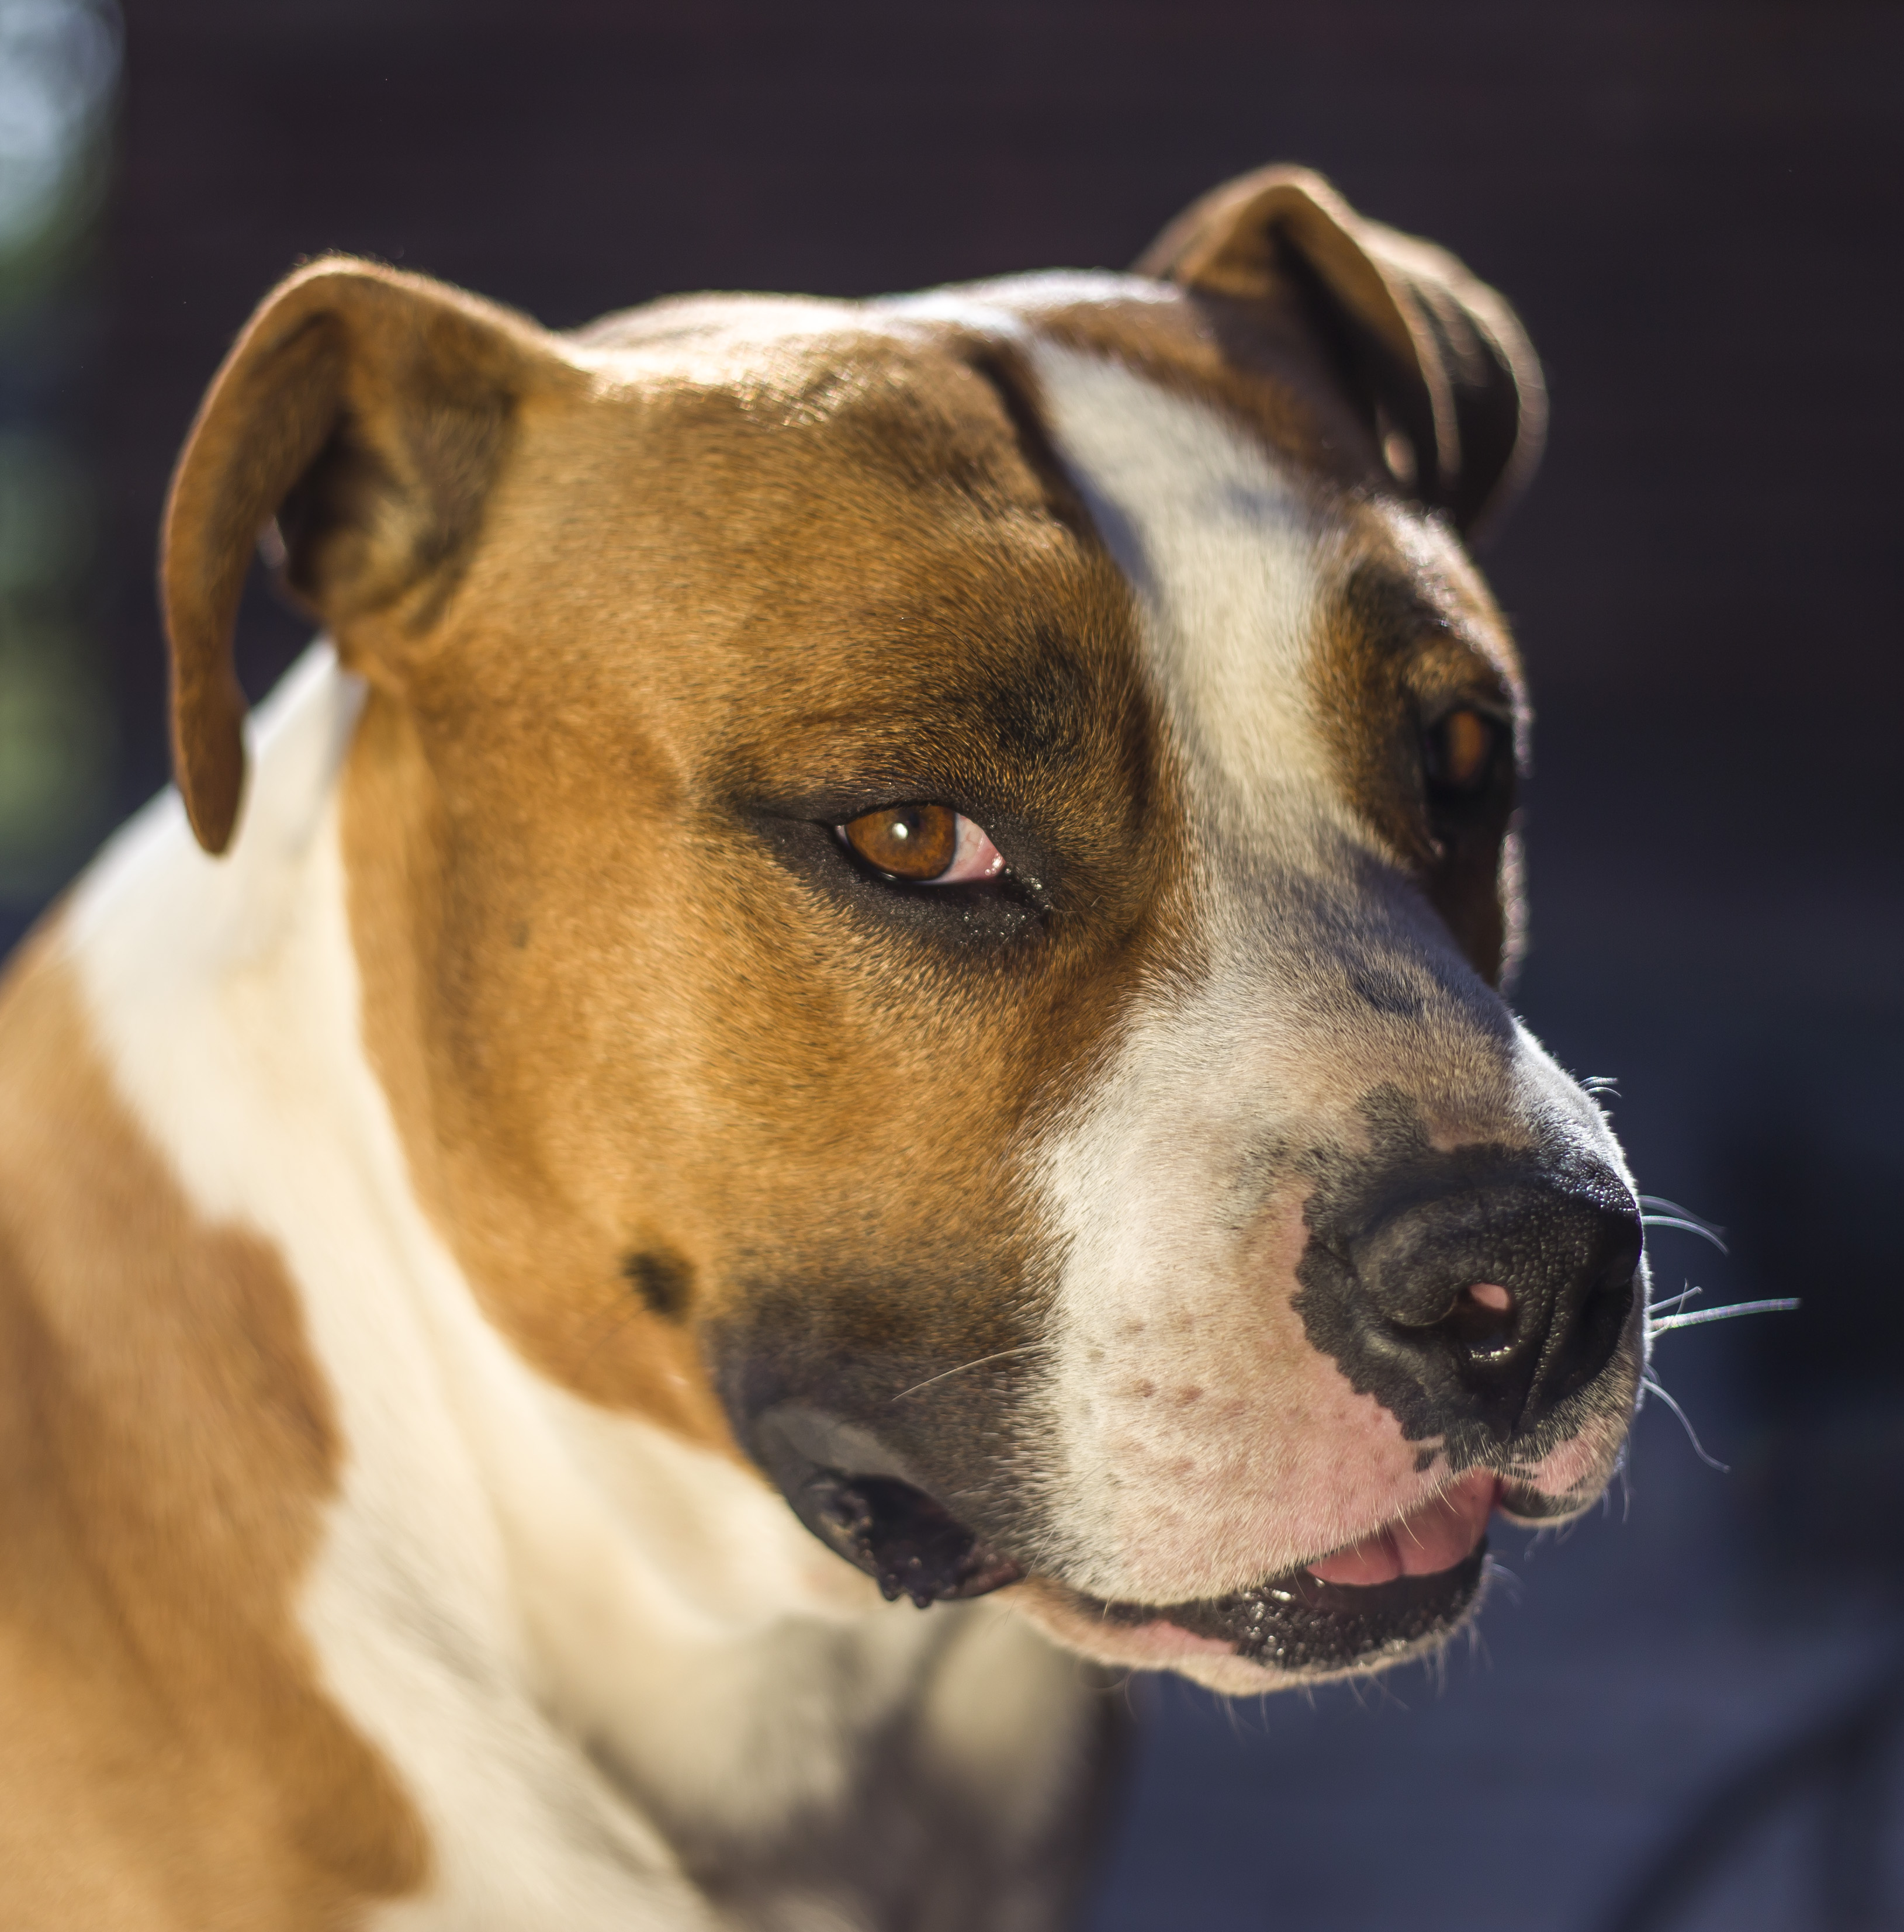
dog, mammal, vertebrate, dog breed, canidae, american staffordshire terrier, carnivore, snout, american pit bull terrier, valley bulldog, Catahoula bulldog, whiskers, fawn, rare breed dog, american bulldog, non sporting group, sporting group, alano espa ol, staffordshire bull terrier, companion dog, pit bull, ancient dog breeds, bulldog, alaunt